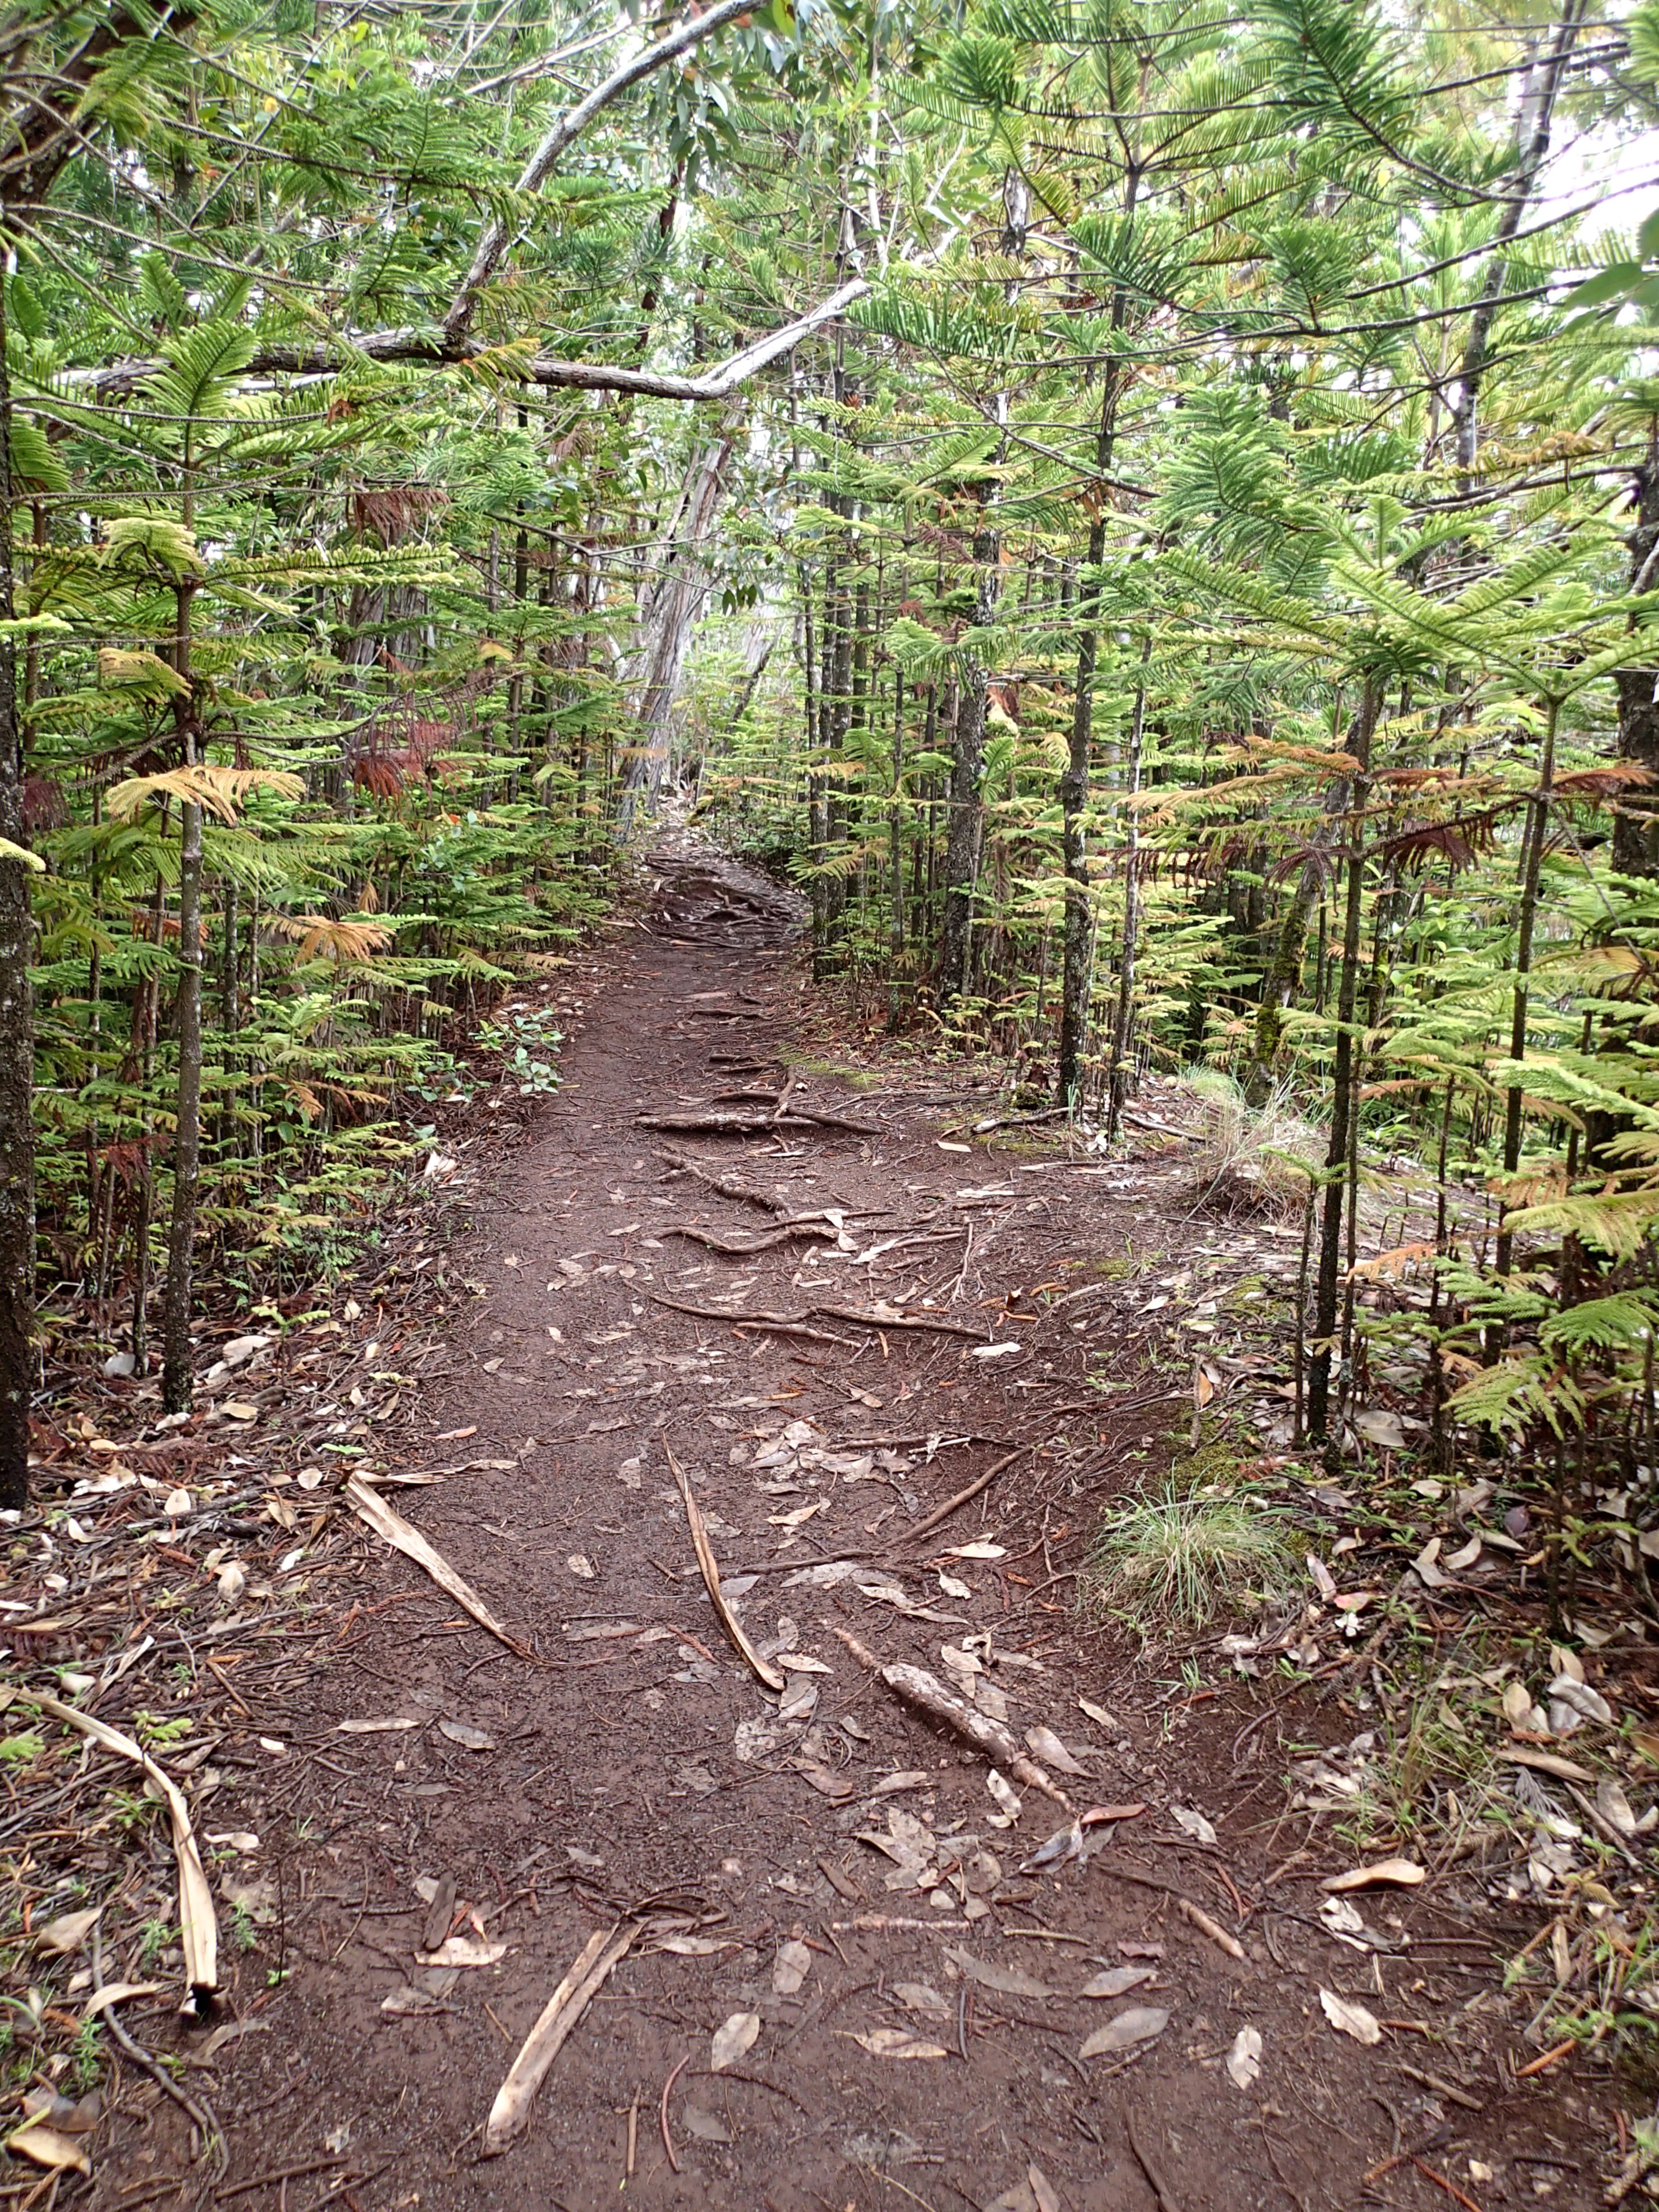
tree, forest, trail, jungle, soil, woodland, habitat, ecosystem, natural environment